Wierzbno, Warsaw

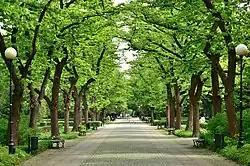
The main avenue of the Dreszer Park, in 2018.

Between 1965 and 1971, in the eastern portion of the current City Information System area of Wierzbno, was built the residential neighbourhood of Skarpa Puławska consisting of eight 13-storey multifamily residential large panel system-buildings, planned to house between 4 and 5 thousand people. It was built between Puławska Street, Bielawska Street, Żywnego Street, and the peaks of Warsaw Escarpment. Skarpa Puławska was one of the first neighbourhoods in Poland built using the large panel system technology, and at the time of their construction, the buildings were the tallest buildings in the country, built in that technology.